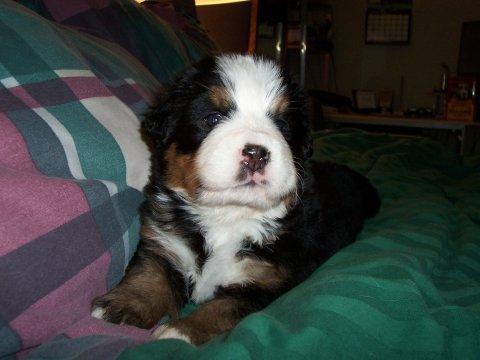
Bernese_mountain_dog